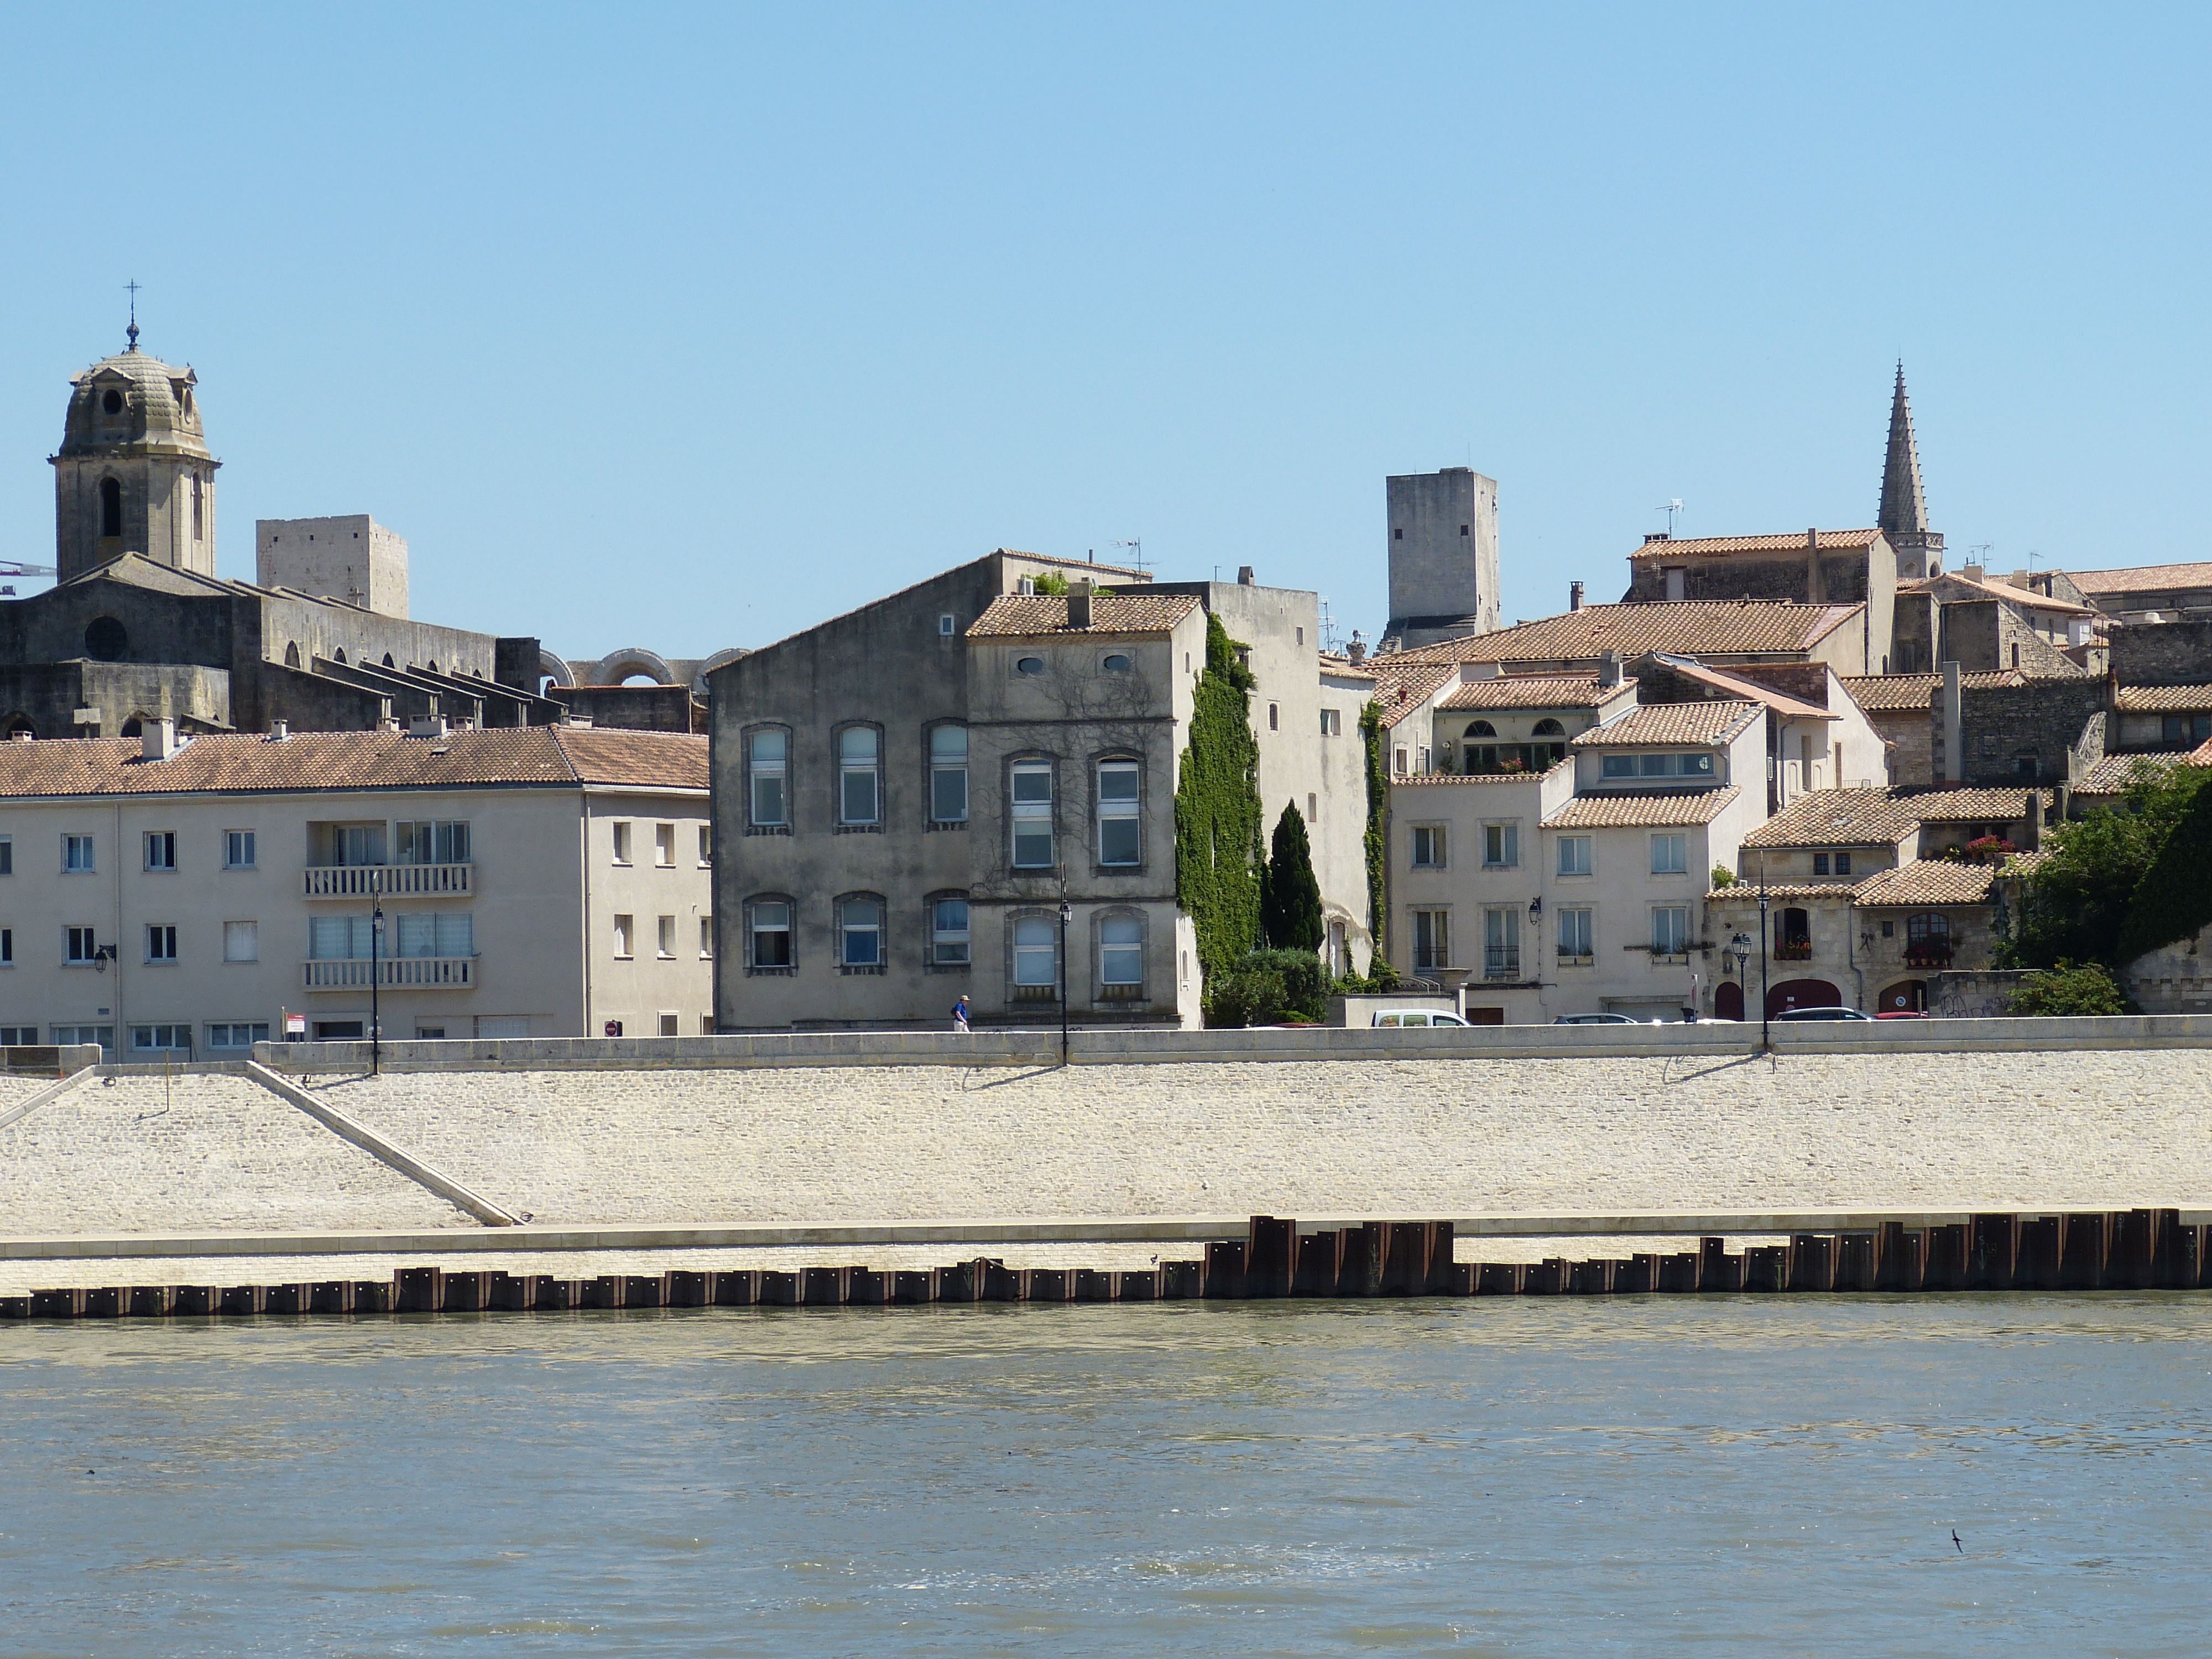
sea, town, chateau, palace, city, river, cityscape, vacation, travel, france, tower, landmark, fortification, tourism, waterway, old town, bank, promenade, arles, historically, rhone, ancient history, human settlement